2011 Australian Open

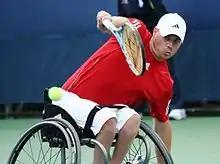
Scheffers won the doubles with Kunieda

There was four teams competing in this event. Shingo Kunieda and Maikel Scheffers beat Wimbledon champions, Robin Ammerlaan and Stefan Olsson in straight sets. They were joined in the final by the all French pairing of Stéphane Houdet and Nicolas Peifer who defeated Ronald Vink and Ben Weekes. In the final Kunieda and Scheffers came from a break down in the first set to defeat the French pair in straight sets.